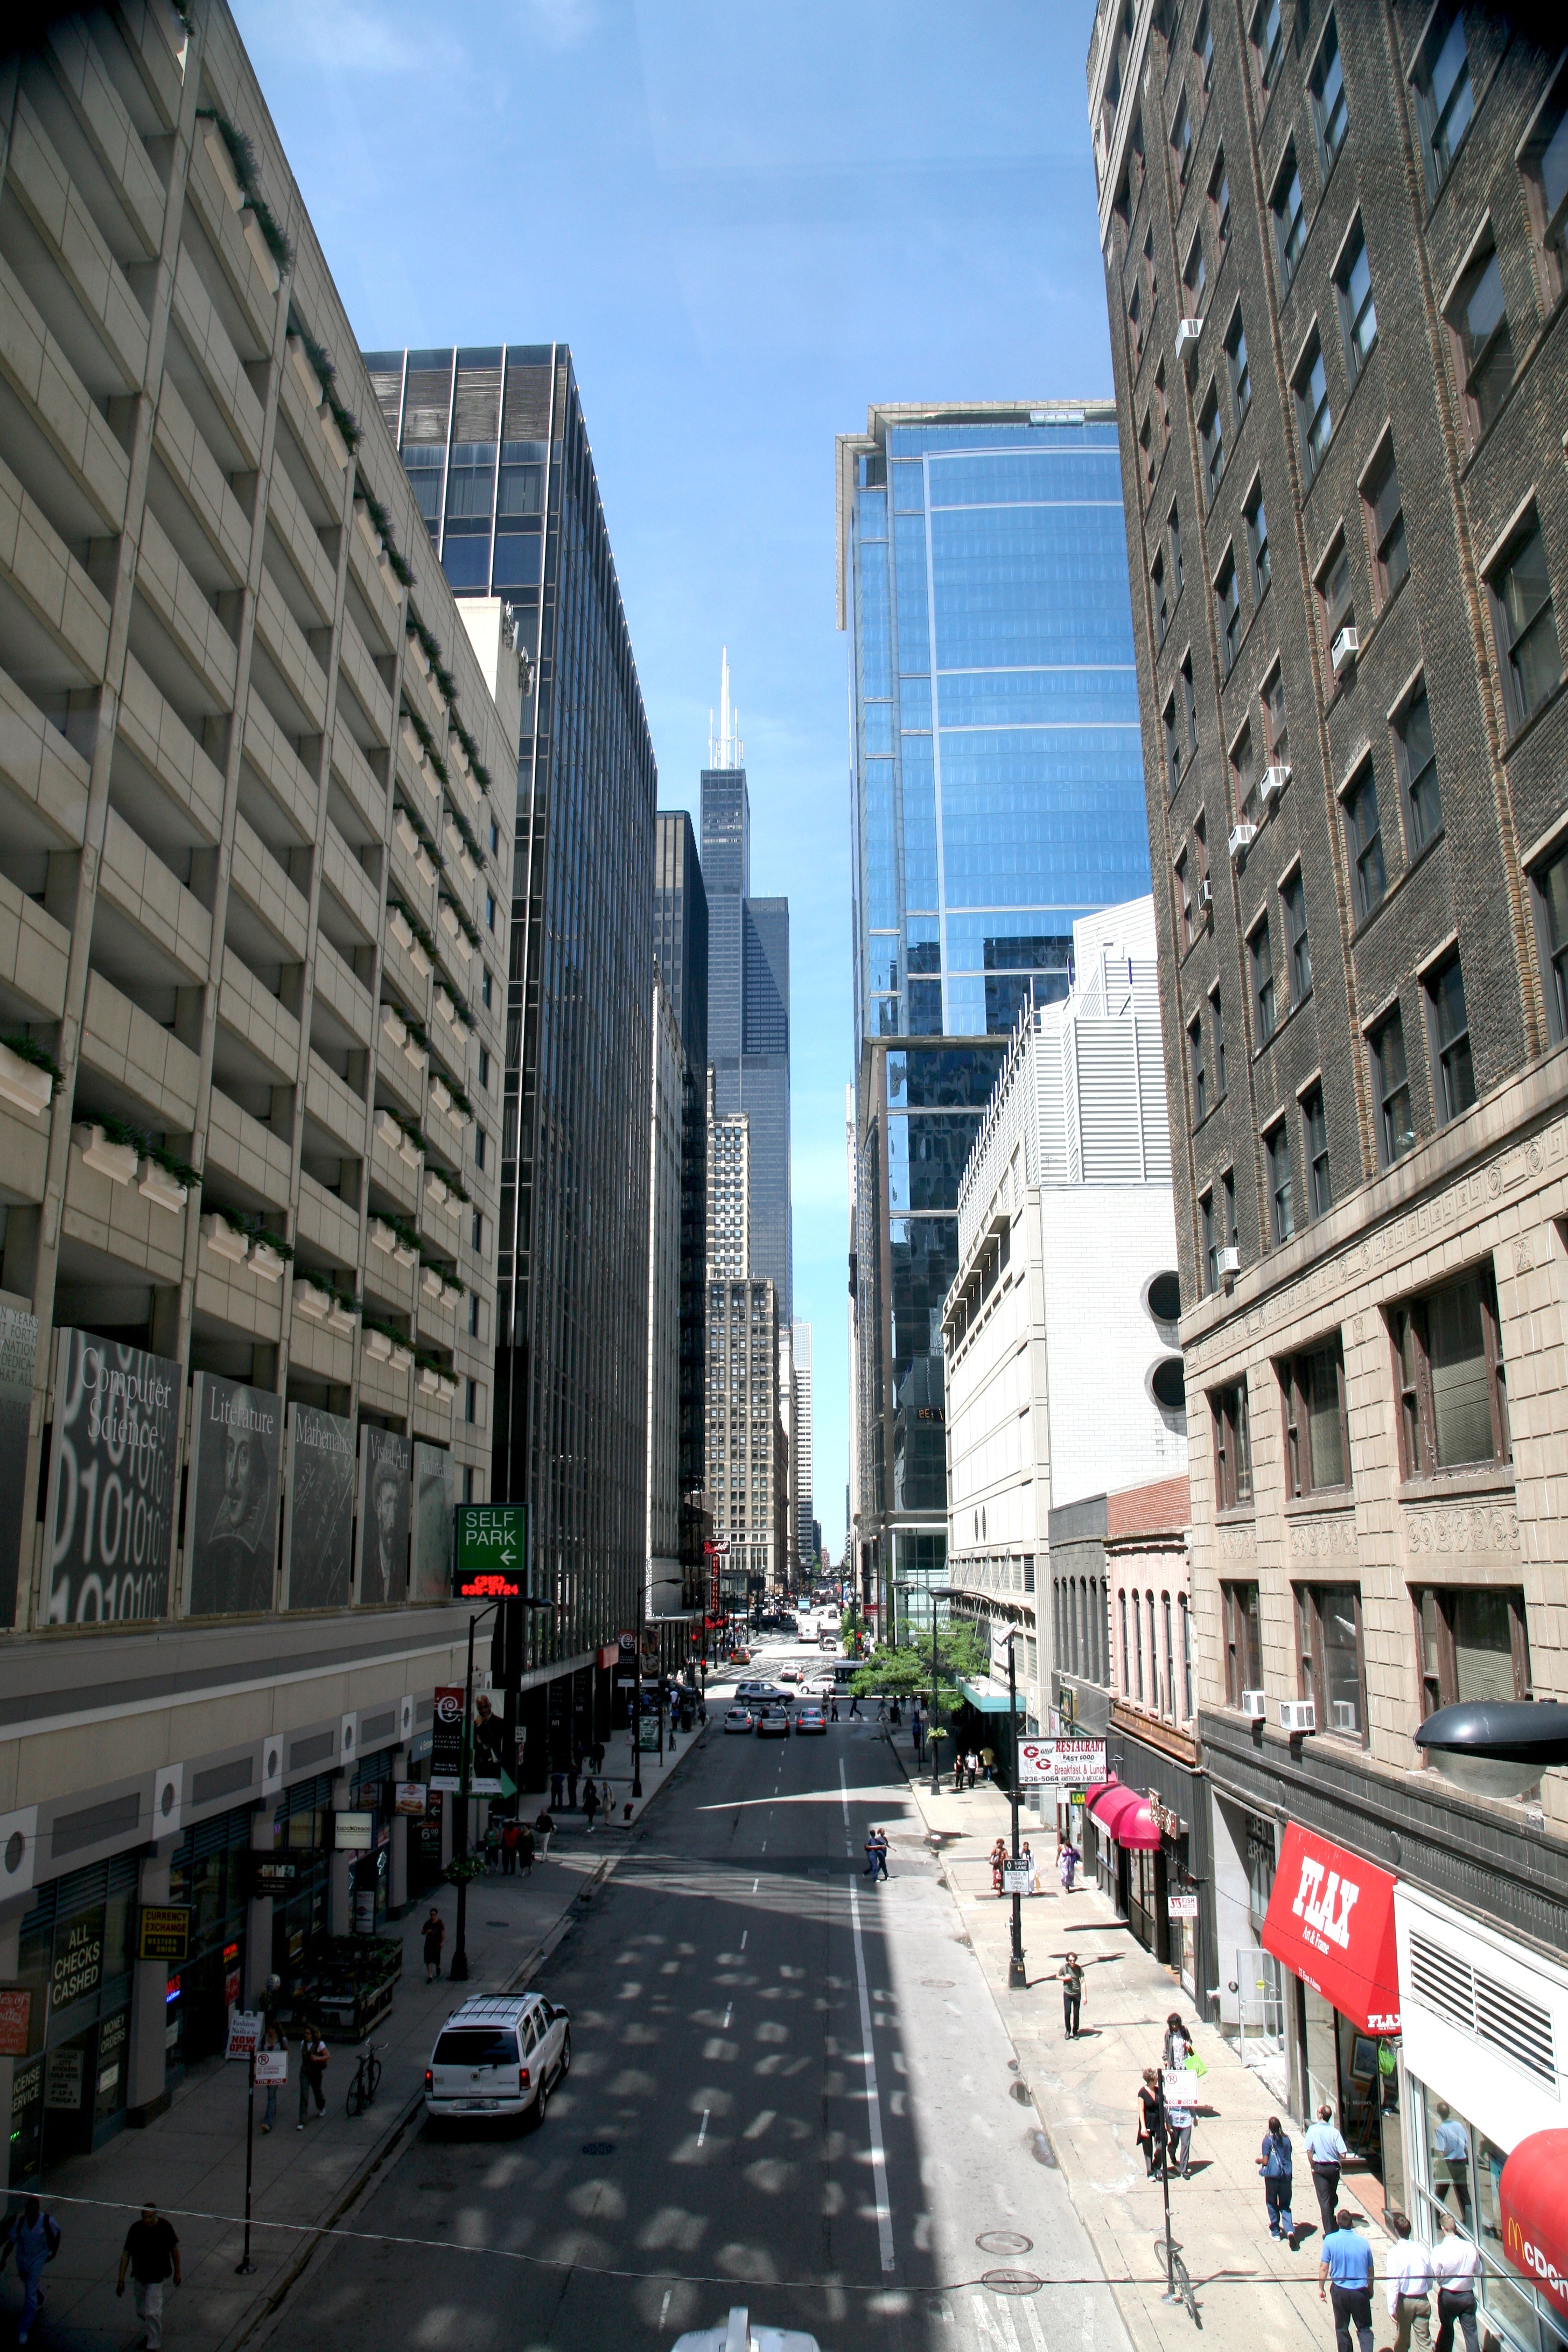
pedestrian, architecture, road, street, city, skyscraper, cityscape, downtown, metro, plaza, platform, chicago, facade, lane, tower block, public transport, infrastructure, loop, metropolis, condominium, neighbourhood, cta, lsystem, willistower, metroa rien, urban area, residential area, human settlement, metropolitan area, chicagotransitauthority